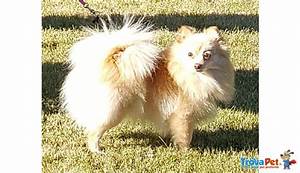
Label: cane